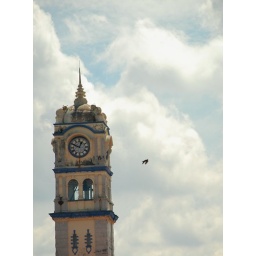
Another clock tower in Penang